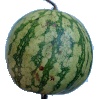
Label: watermelon